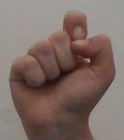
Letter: fa